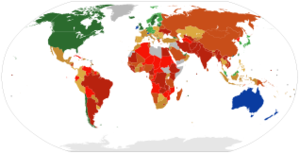
Indice de liberté économique de 2018 Português: Índice de Liberdade Econômica de 2018
L’indice de liberté économique est un indicateur fondé sur un ensemble de dix critères économiques, créé par la Fondation Heritage et le Wall Street Journal. Son objectif affiché est de mesurer la liberté économique dans les différents pays du Monde.
Le libéralisme économique est l'application des principes du libéralisme à la sphère économique. Cette école de pensée, dont la dénomination est associée au siècle des Lumières, estime que les libertés économiques sont nécessaires au bon fonctionnement de l'économie et que l'intervention de l'État doit y être aussi limitée que possible. Ces idées fondatrices furent formulées antérieurement, notamment à l'École de Salamanque aux XVᵉ et XVIᵉ siècles, sur la base de considérations morales accordant à la personne humaine des droits fondamentaux, notamment en matière économique.